12-12-12: The Concert for Sandy Relief

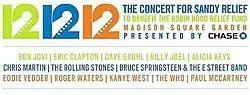

12-12-12: The Concert for Sandy Relief was a benefit concert that took place at Madison Square Garden in New York City on December 12, 2012.